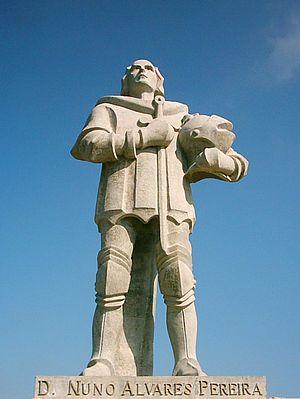
Don Nuno Álvares Pereira, également connu sous le nom de Saint Connétable, de bienheureux Nuno de Sainte Marie, et aujourd'hui Saint Nuno de Sainte Marie, ou tout simplement Nuno Alvares était un noble portugais et connétable du Portugal au XIVᵉ siècle qui a joué un rôle clé dans la crise portugaise de 1383-1385, durant laquelle le Portugal a préservé son indépendance face à la Castille. Nuno Alvares Pereira est également 2ᵉ connétable de Portugal, 38ᵉ Mordomo-Mor du Royaume, 7ᵉ duc de Barcelos, 3ᵉ comte d'Ourem et 2ᵉ comte de Arraiolos.